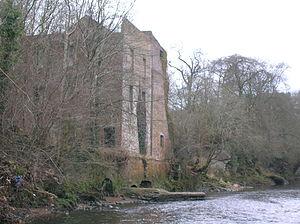
Mauchline est une ville et une paroisse civile de l'East Ayrshire, en Écosse.